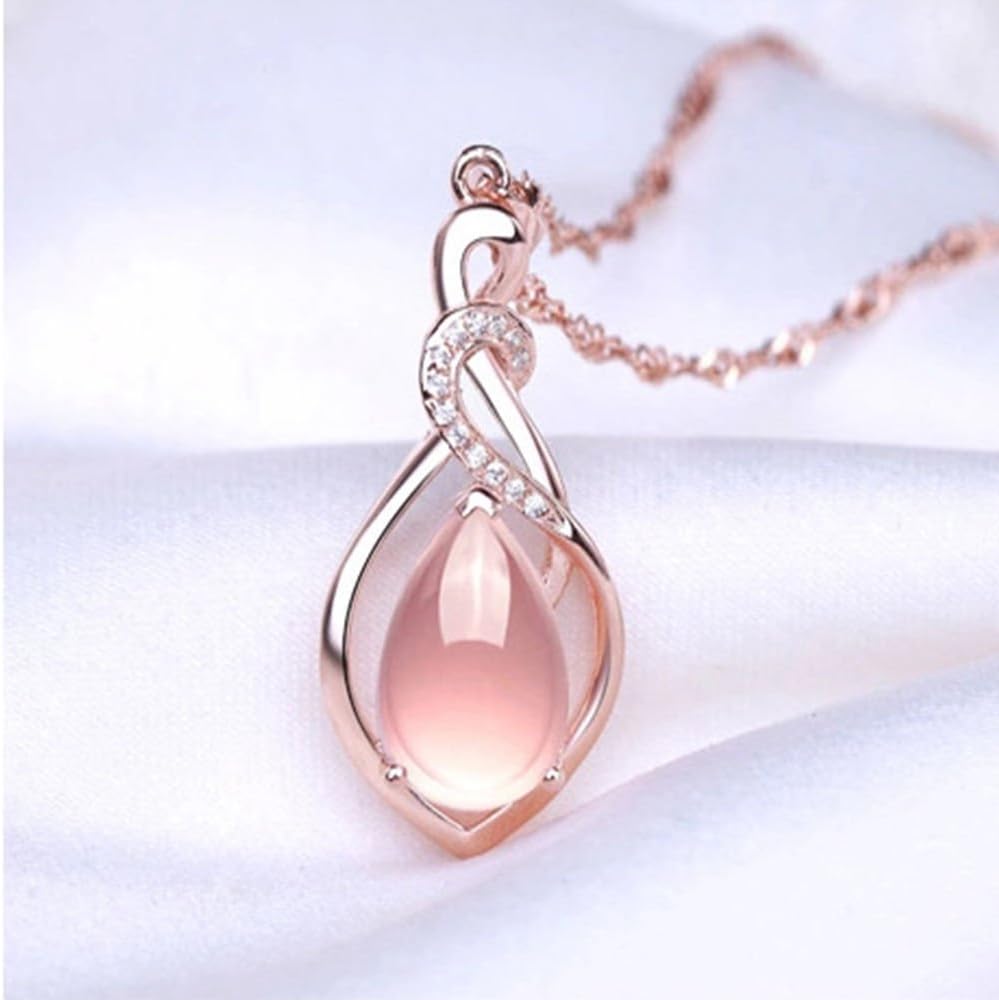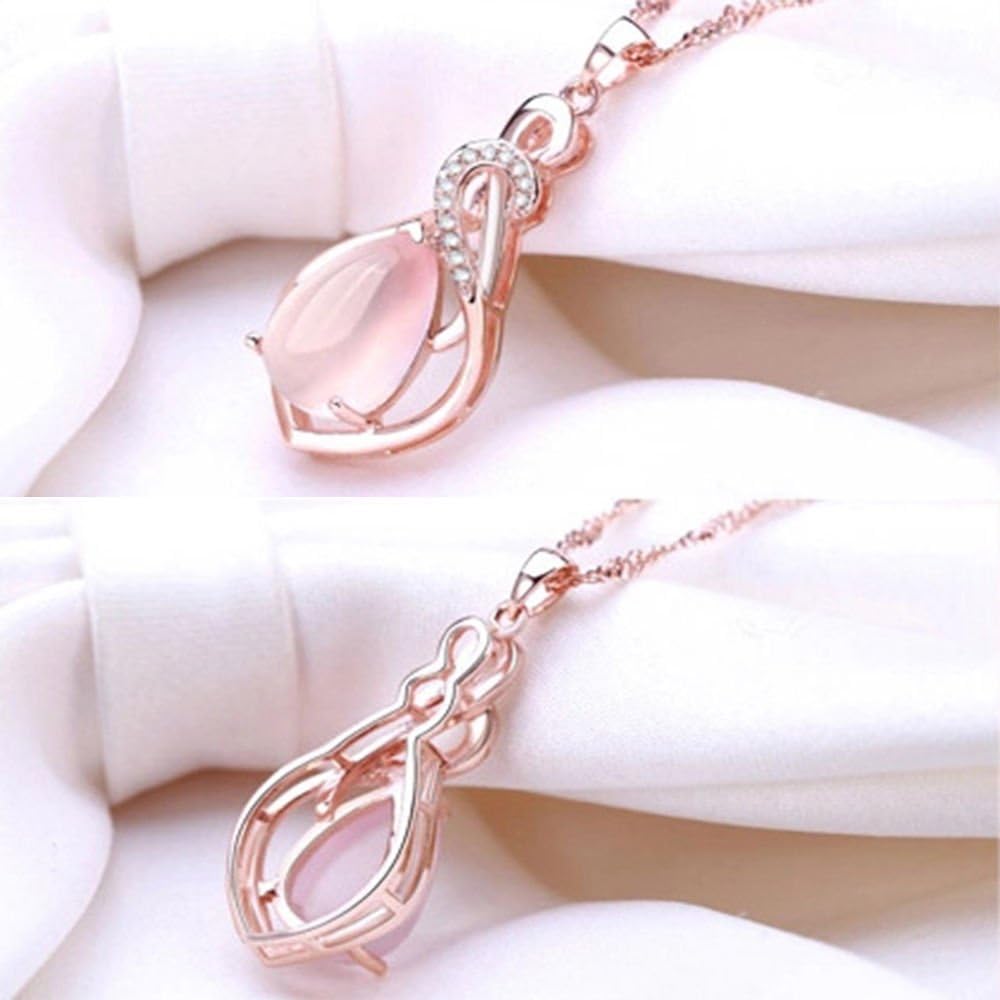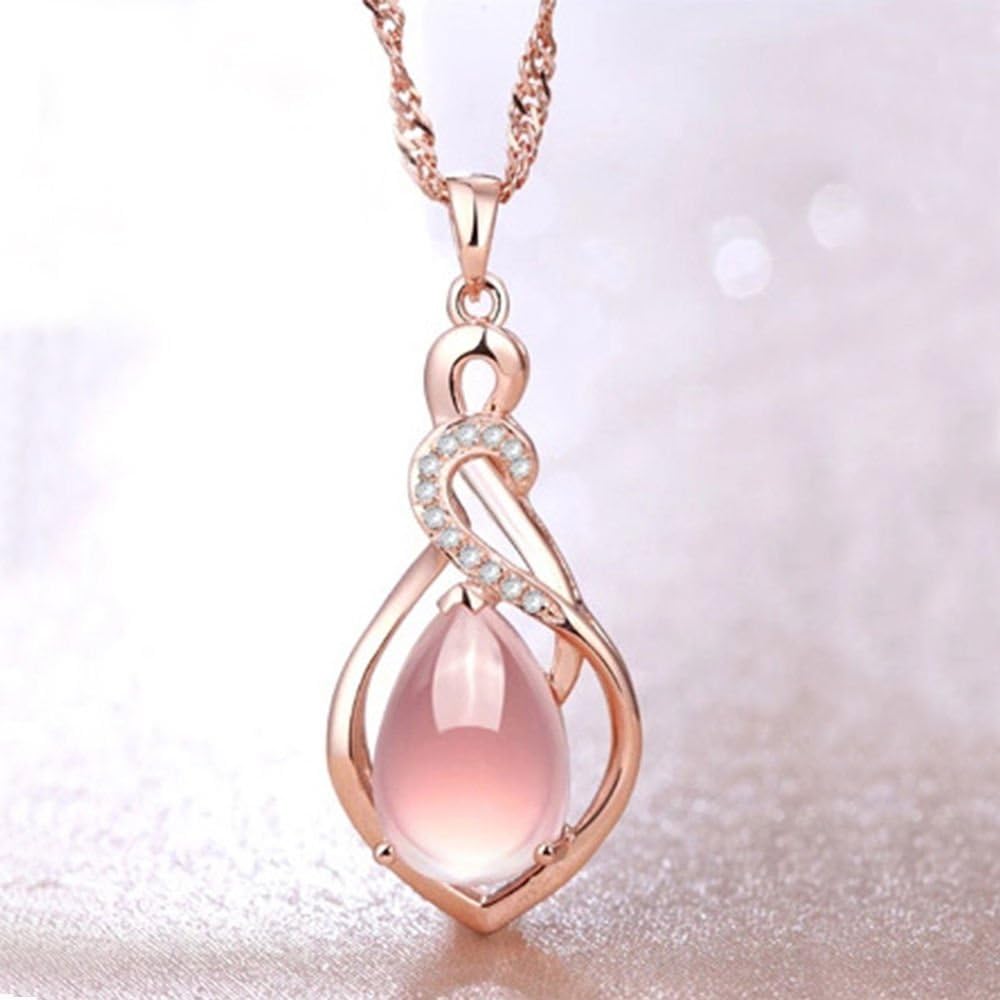
wanmanee New Chic Rose Gold Fashion Women Crystal Pink Pendant Necklace Statement Jewelry
Category: Amazon Home
Note:The real color of the item may be slightly different from the pictures shown on website caused by many factors such as brightness of your monitor and light brightness.
Features: Brand new and high quality | Chain Length: 50cm | Material: Alloy + Opal | Pendant Size: 3 x 1.5cm | Package Including: 1 x necklace